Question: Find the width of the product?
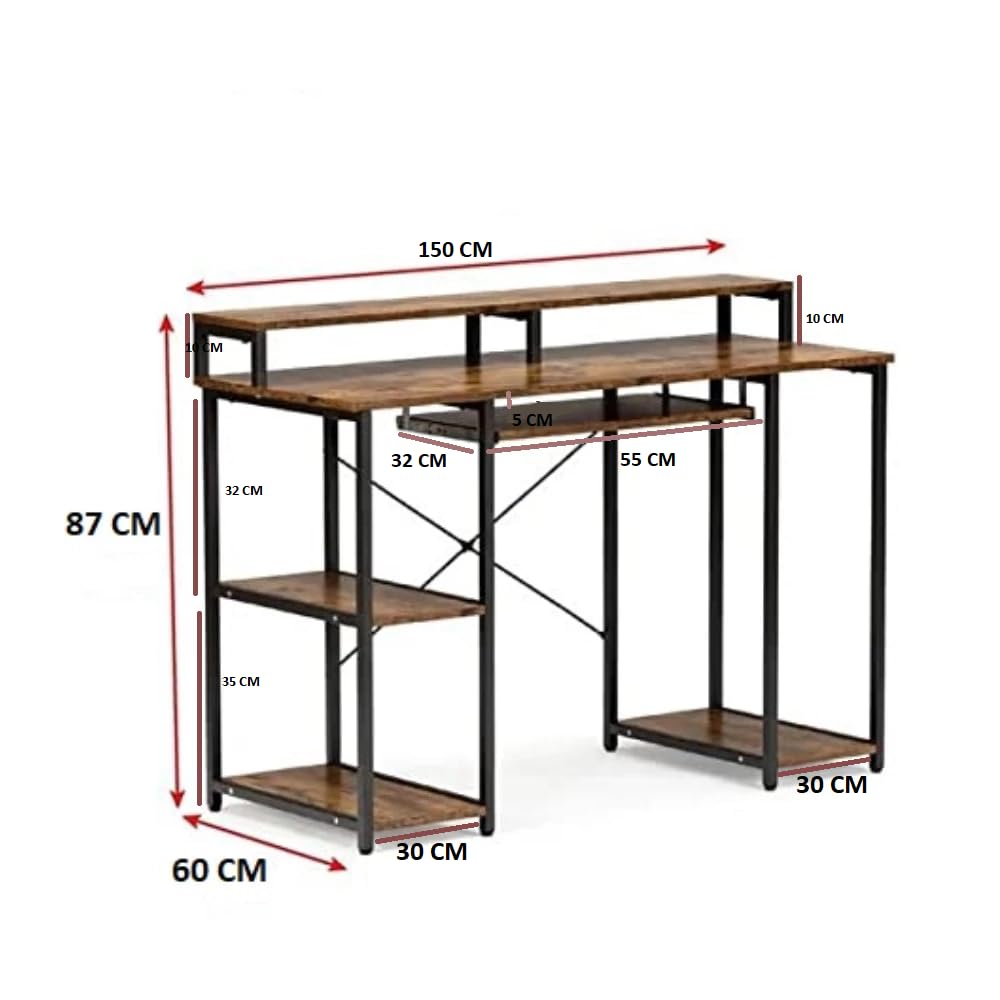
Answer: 150.0 centimetre